Beach racing

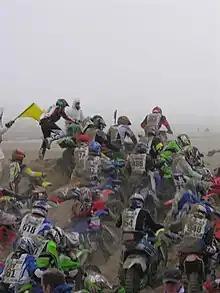
Beach racing (Enduropale 2007)

Beach racing is a motorsport offshoot of enduro and motocross racing. As the name implies, riders on solo motorcycles, quad bikes, or sidecar combinations compete on a course marked out on a beach, often with man made jumps and sand dunes being constructed to make the course tougher.